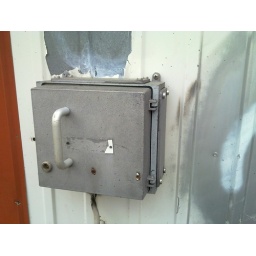
In a wall of c. 2m x 2m building next to a level crossing and a power plant in Vantaa, Finland.